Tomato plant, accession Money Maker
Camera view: horizontal (90 deg, fisheye); turntable rotation: 300 degrees
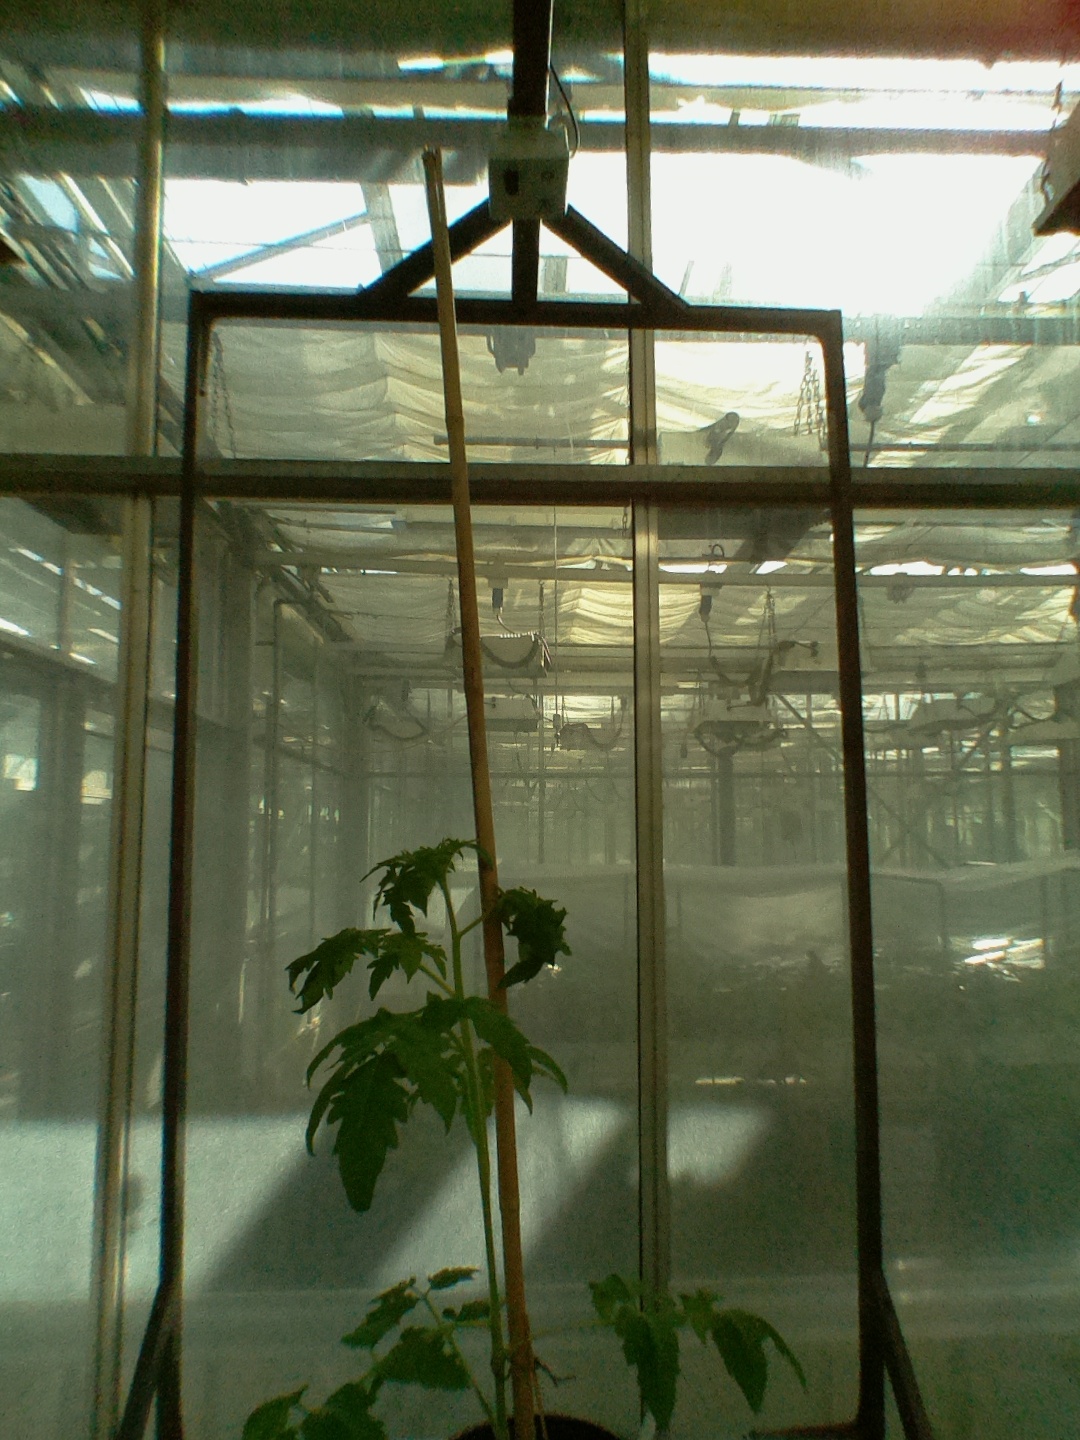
BBCH growth stage 14: 8 of true leaves visible